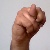
The image shows a hand gesture representing the letter 'N' in Indian Sign Language.